Anne de Montmorency, 1st Duke of Montmorency

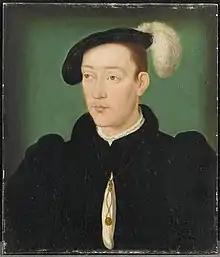
Eldest son of François and dauphin of the kingdom

Lautrec gave the Swiss permission to charge the enemy, while French nobles, under the command of Montmorency followed them on foot in the hopes of gaining glory. Lautrec took the final portion of the army around the right flank hoping to enter the Imperial camp that way. The frontal assault of the Swiss was a bloodbath, the French nobles with Montmorency suffered equally badly and the two groups would constitute a large part of the 3000 dead. After the defeat, the Swiss soon left the army, as did the Venetians, Lautrec himself returned to France where he received a cold reception from the king.